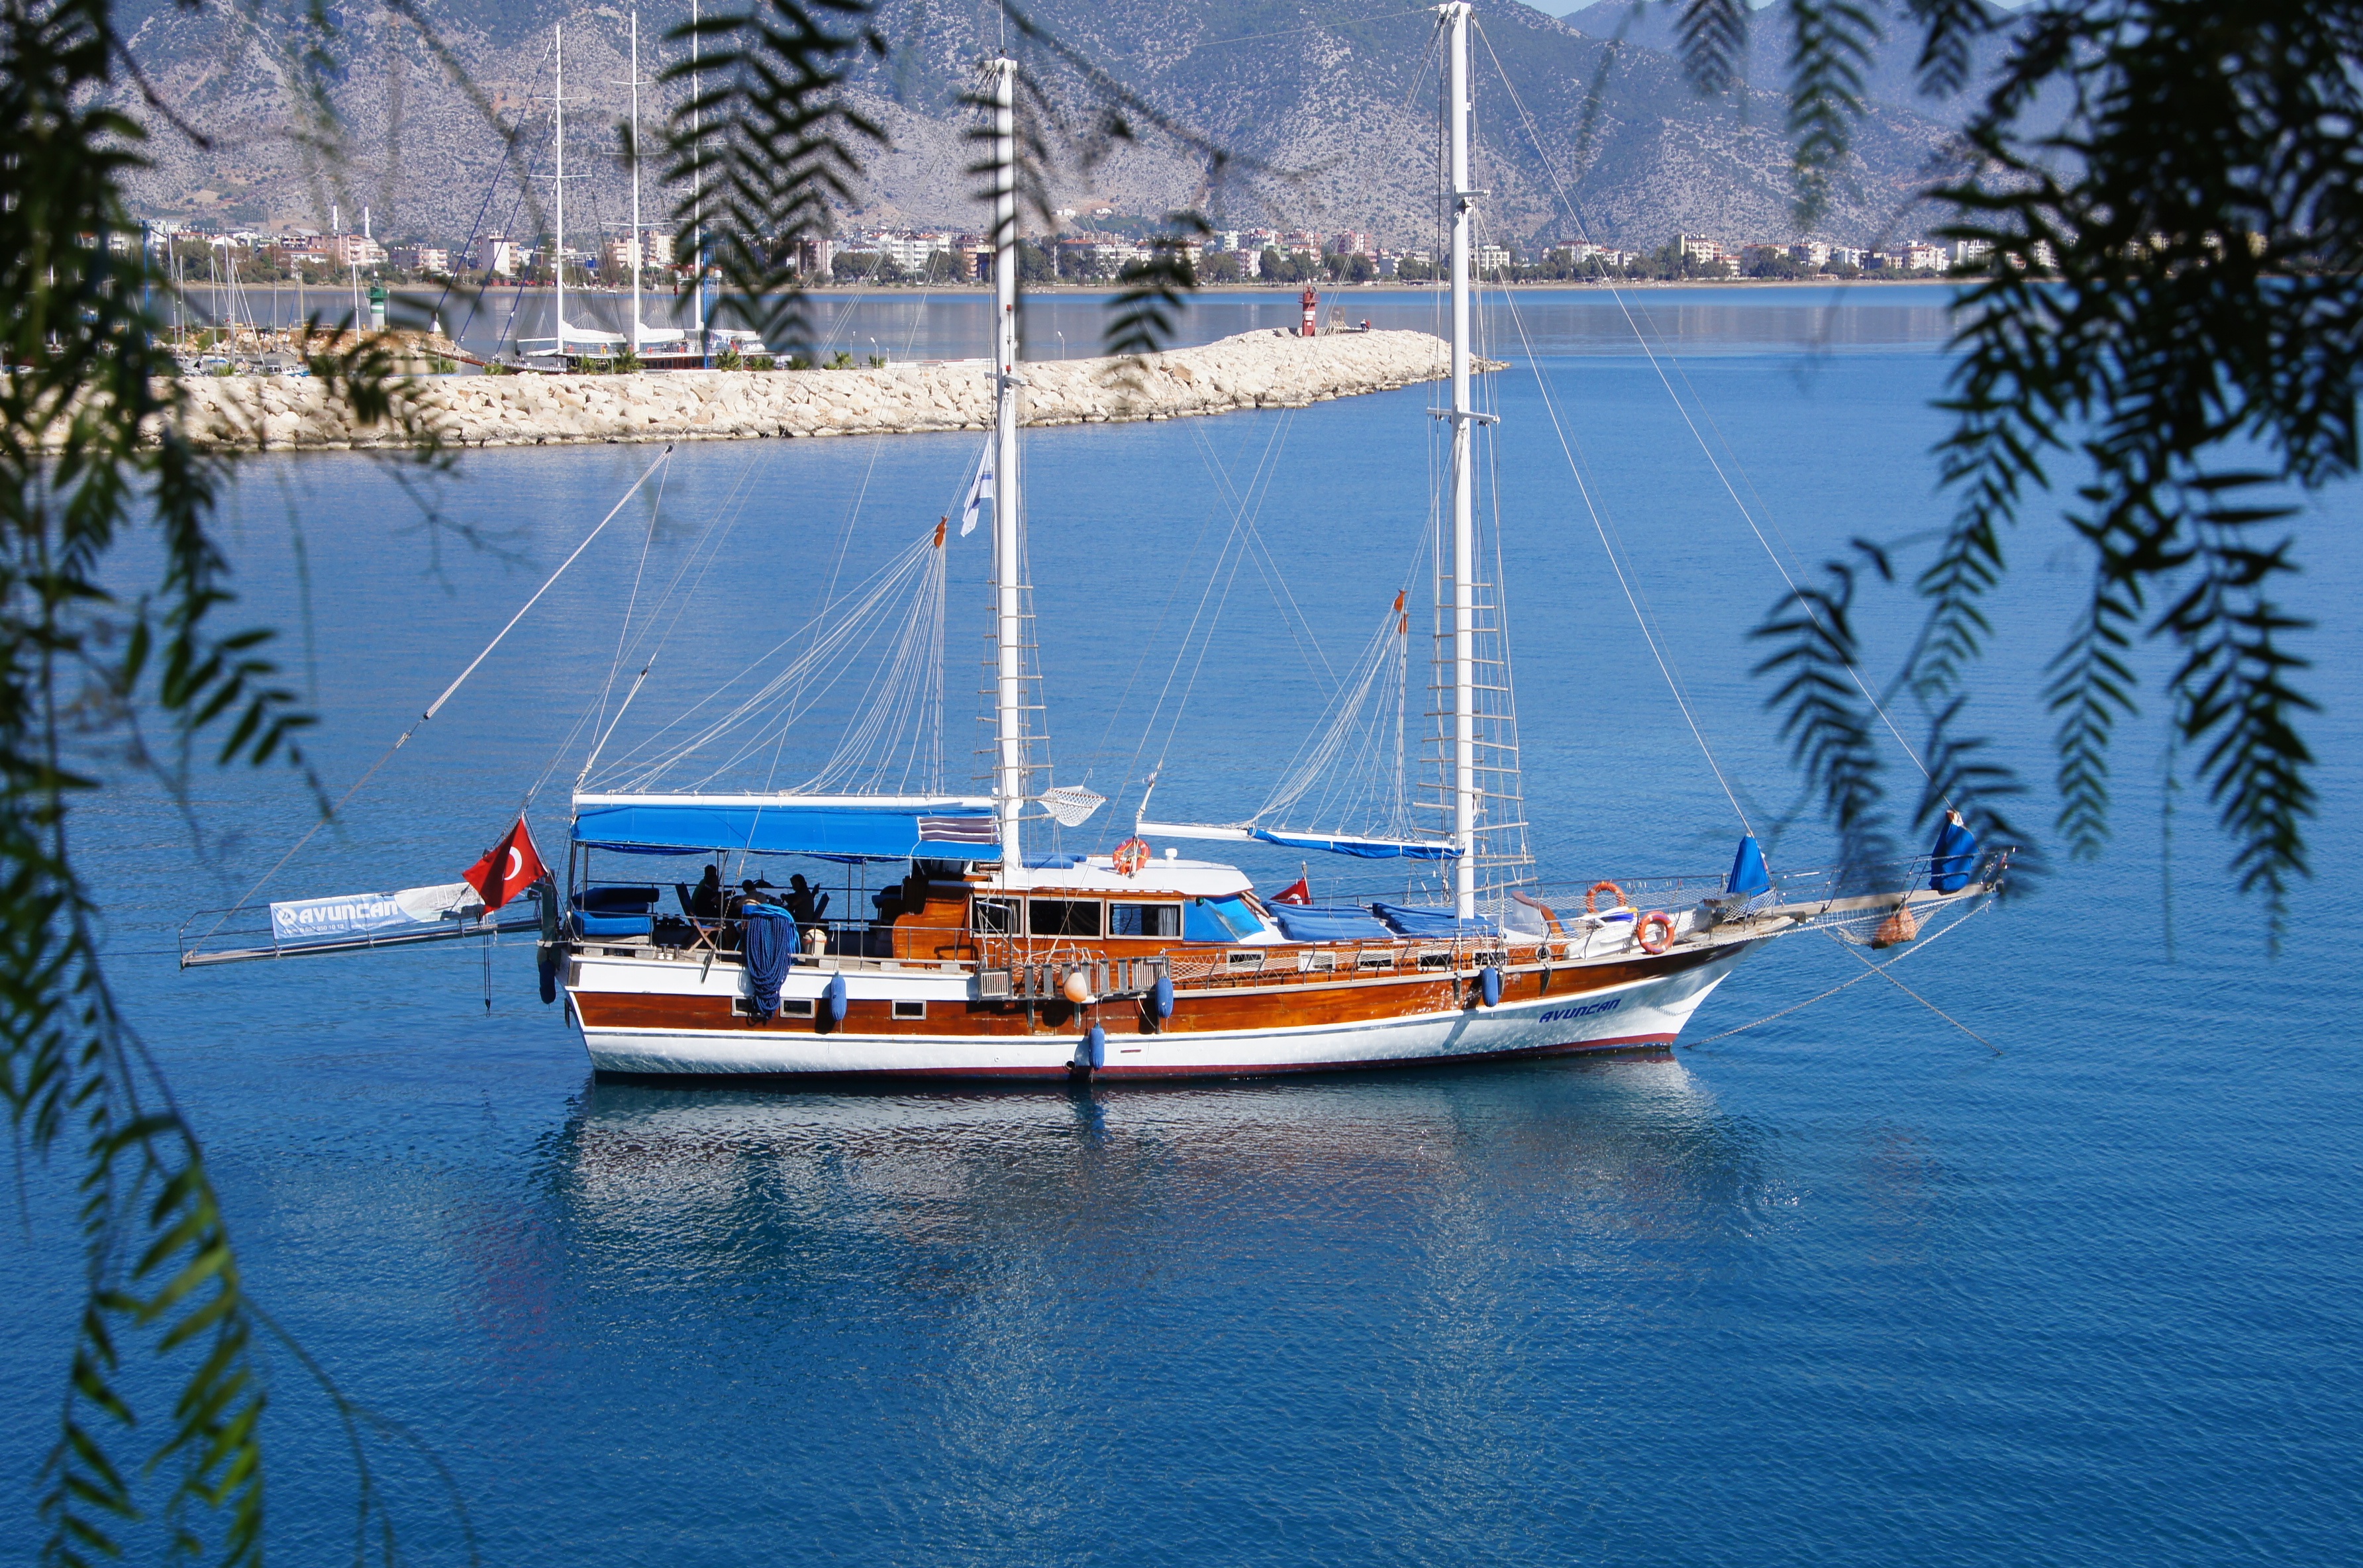
sea, dock, boat, ship, vehicle, mast, sailing, yacht, sailboat, sail, turkey, watercraft, schooner, booked, sailing ship, watercraft rowing